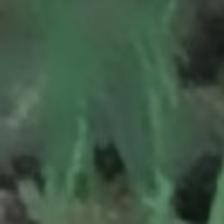
Label: clustered